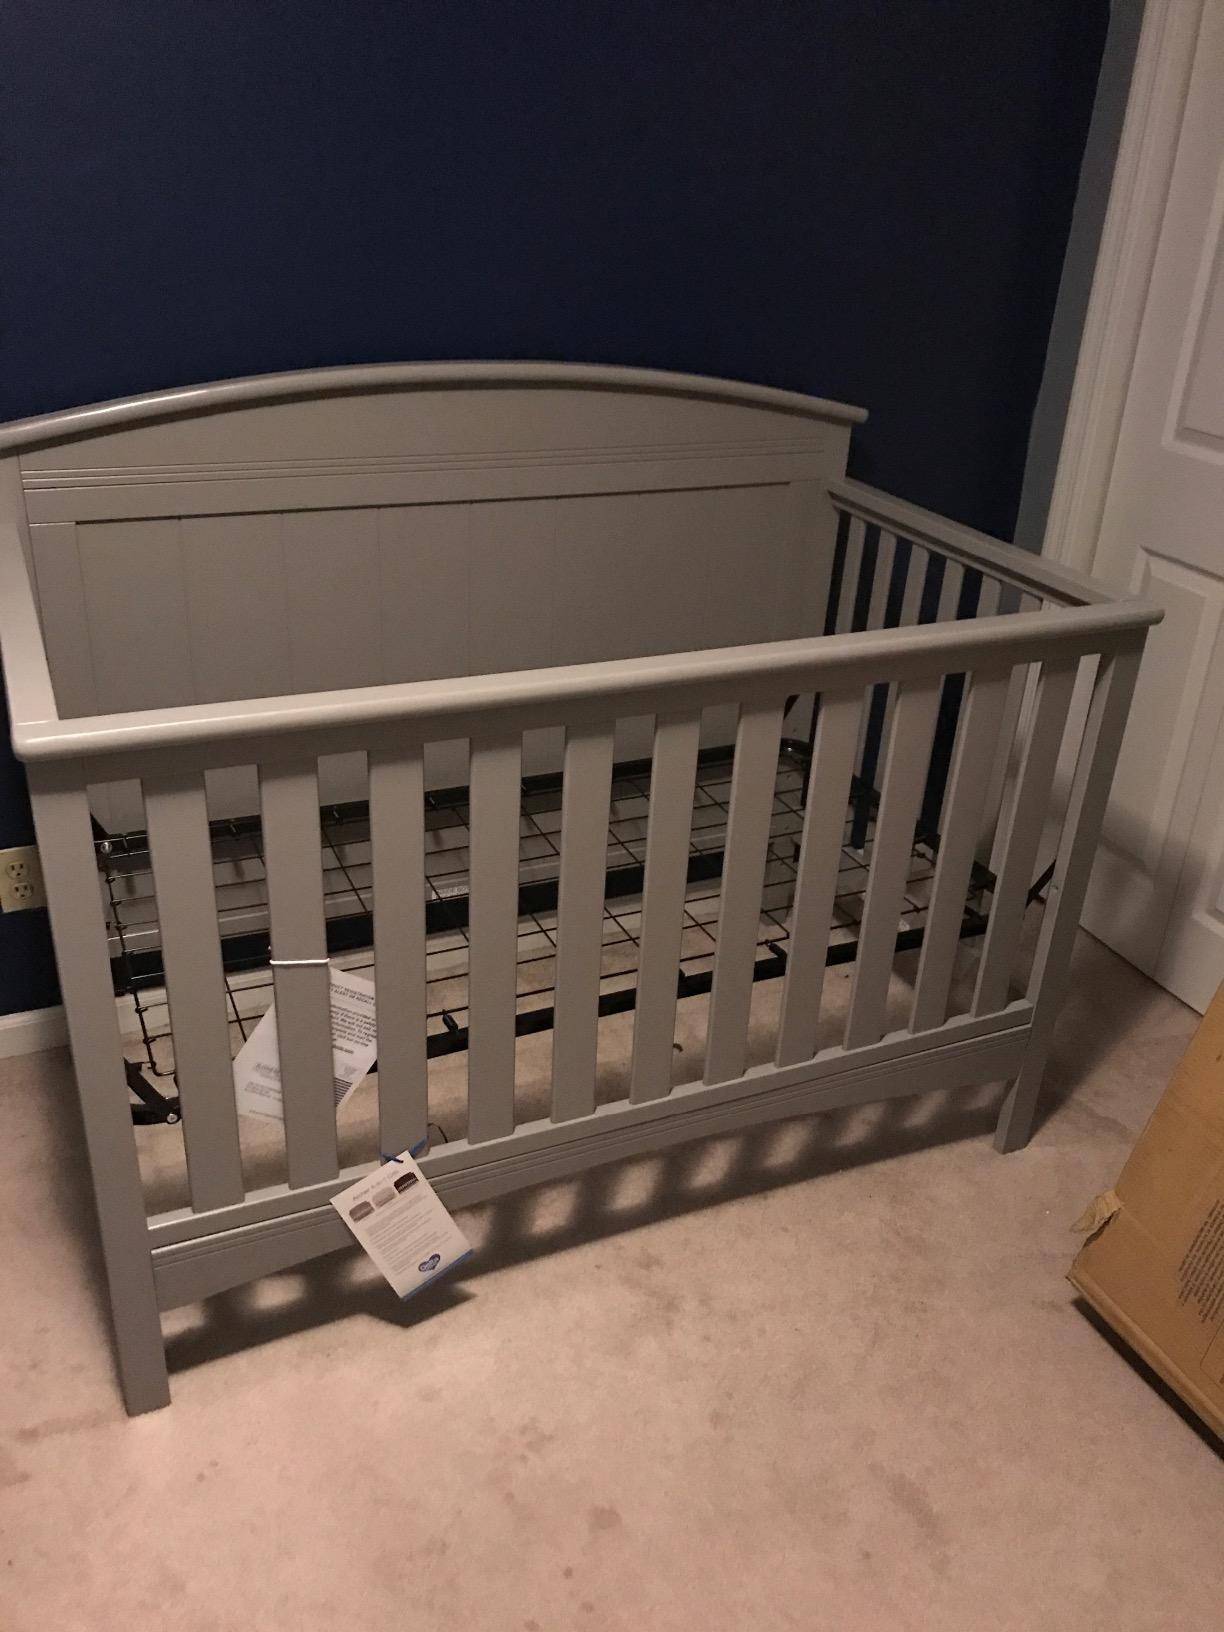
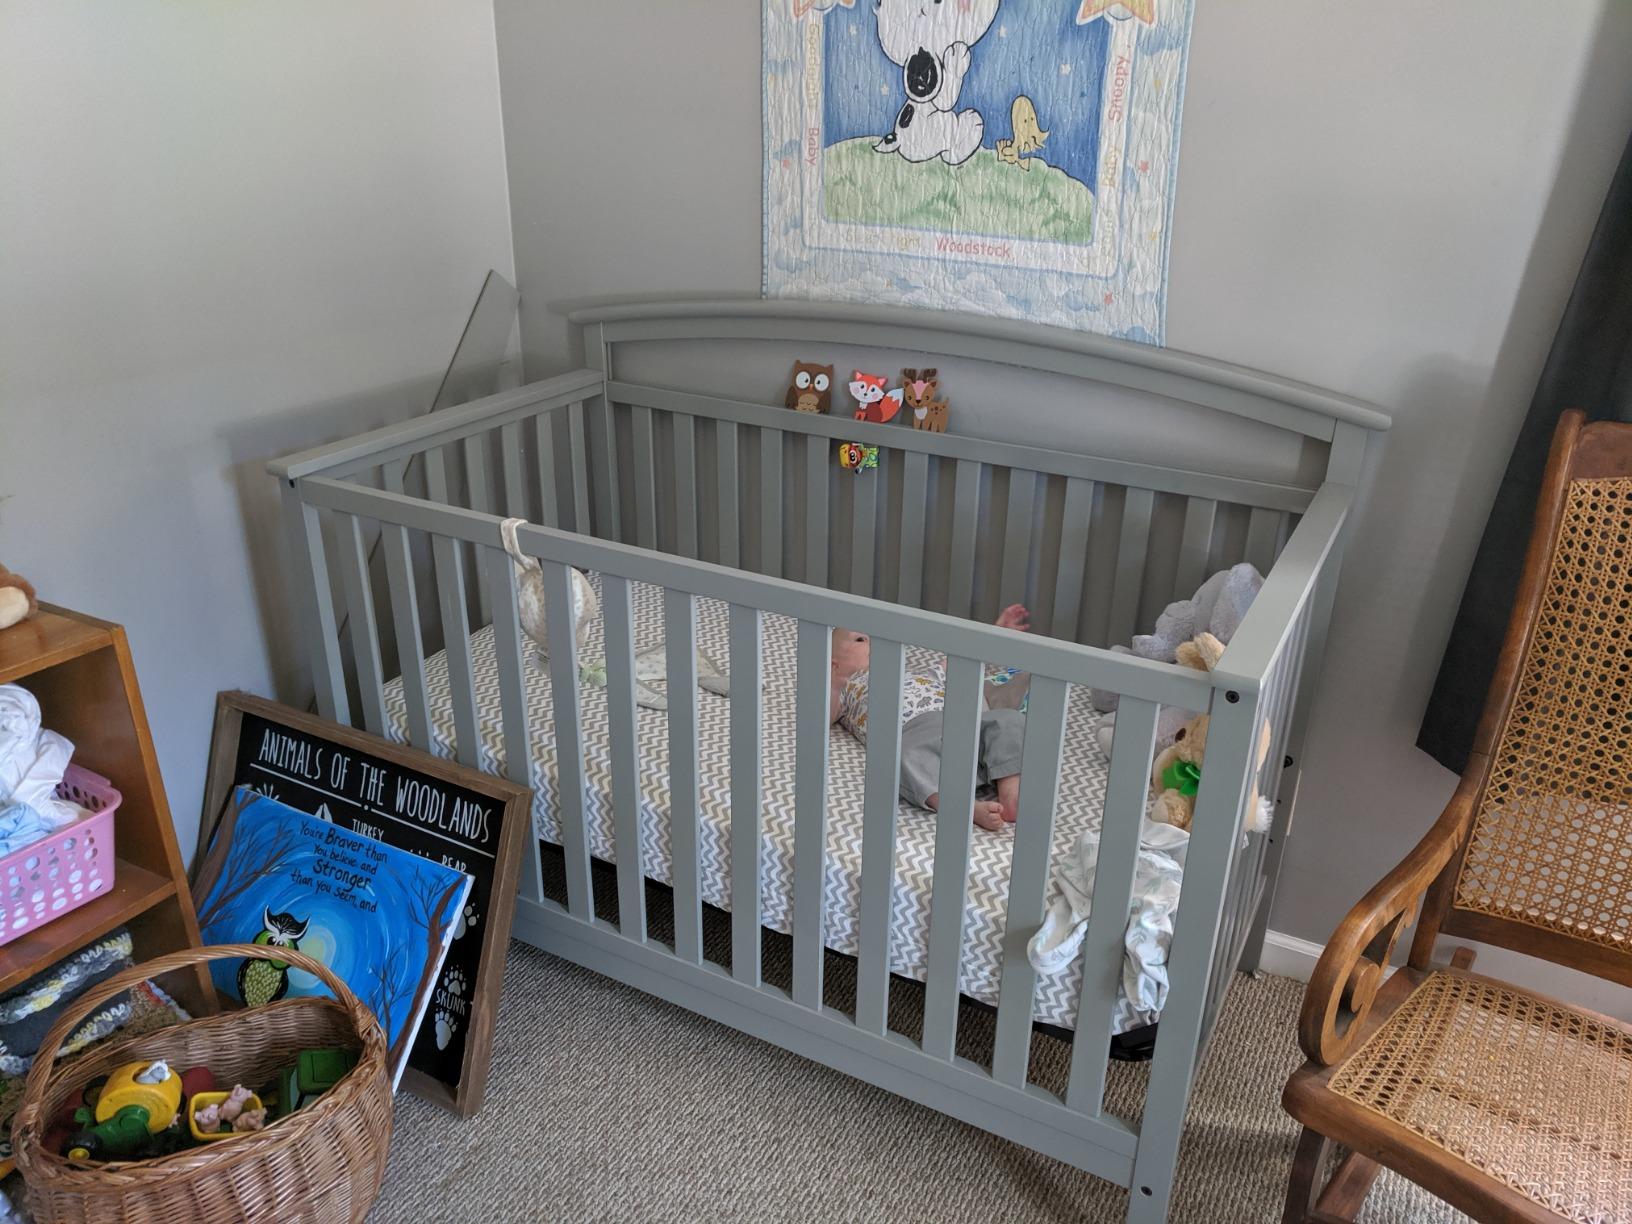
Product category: products_crib
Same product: no